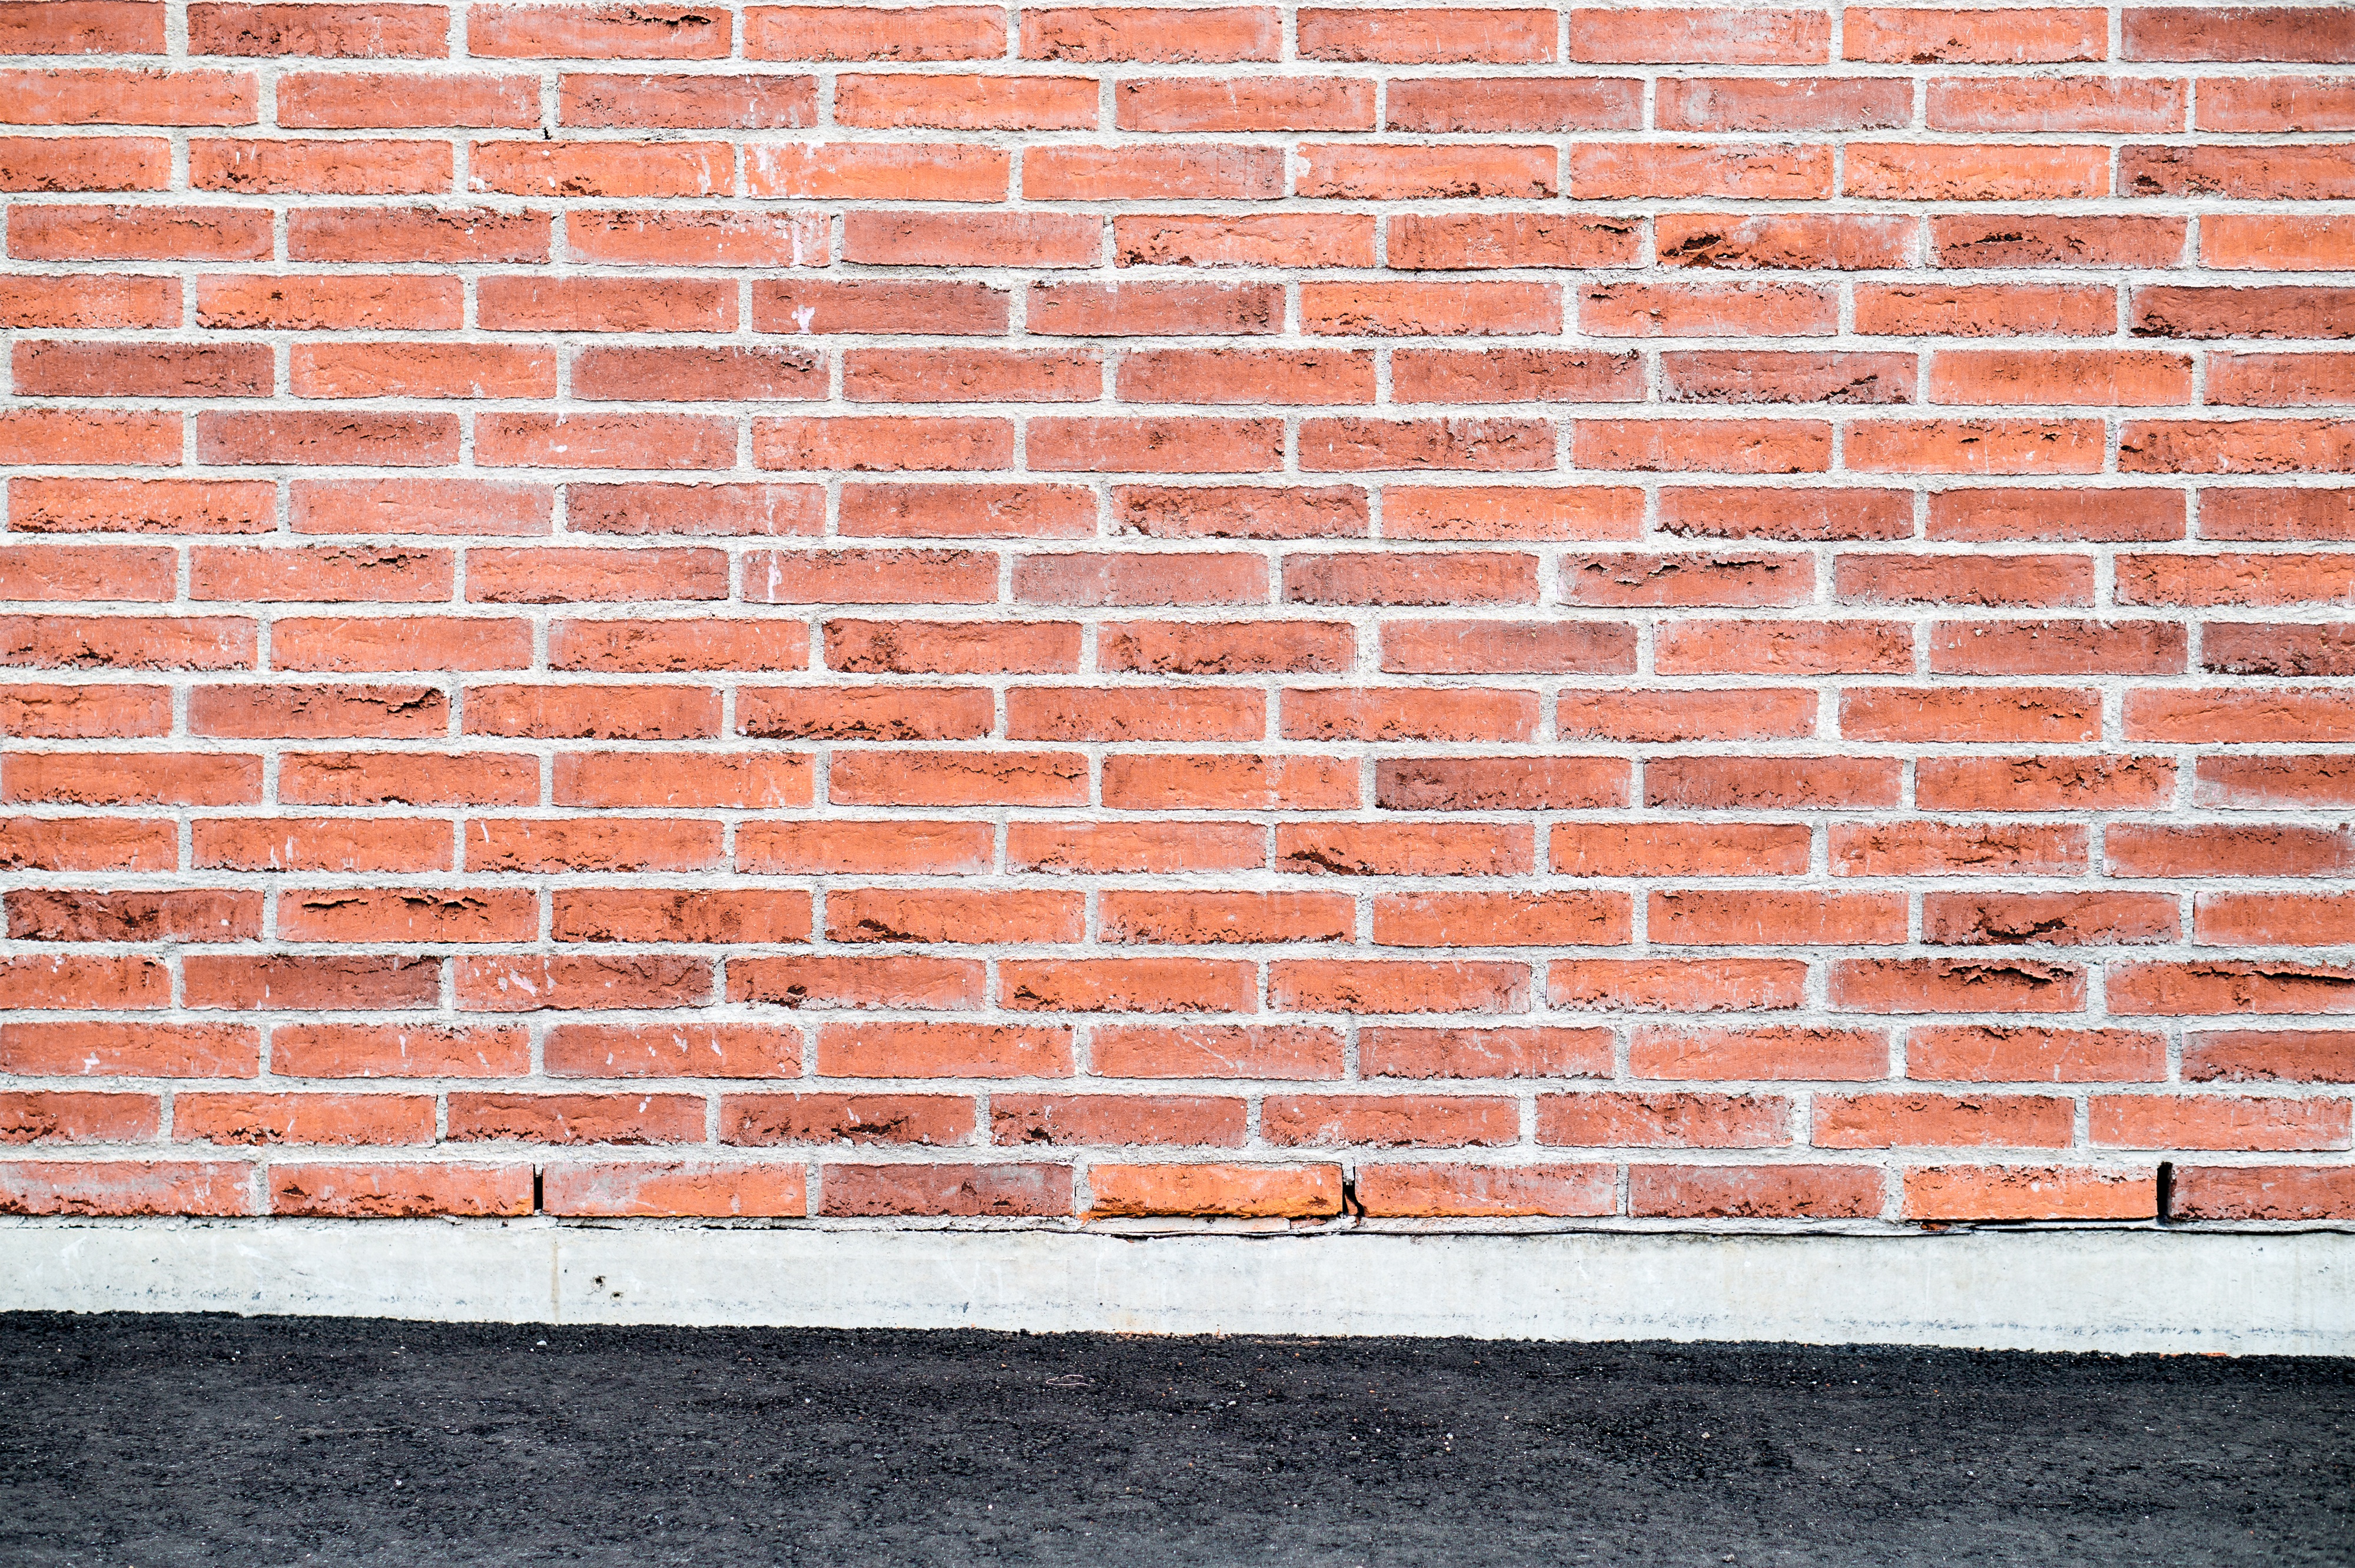
abstract, road, texture, floor, wall, stone, rustic, asphalt, tarmac, pattern, red, stone wall, brick, material, brick wall, background, wallpaper, brickwork